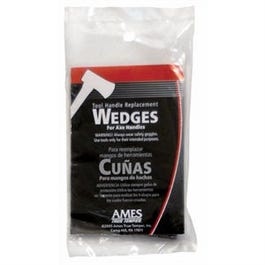
Axe Wedge Kit
True temper, axe wedge kit, for wood handles, includes 1 steel wedges & 1 wood wedge, enhances safety by replacing old or worn axe handles.
Brand: TRUE TEMPER
Category: Hardware > Tool Accessories > Tool Handle Wedges > Axe Handle Wedges